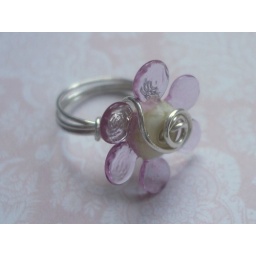
Beautiful flower lampwork glass focal made by te talented Julie Fountain, teamed with sterling silver.